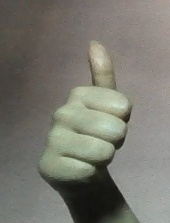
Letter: aleff